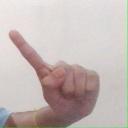
अक्षर: ए